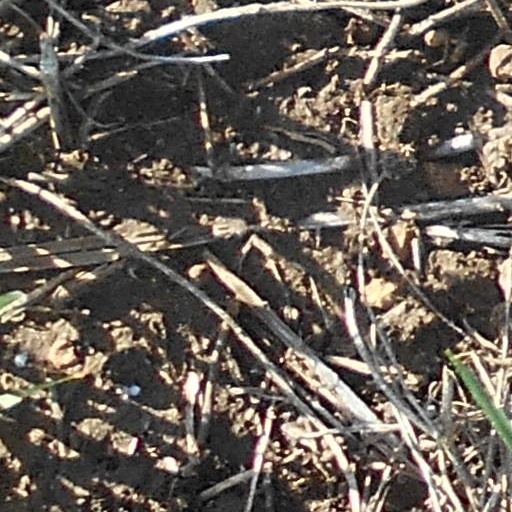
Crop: wheat